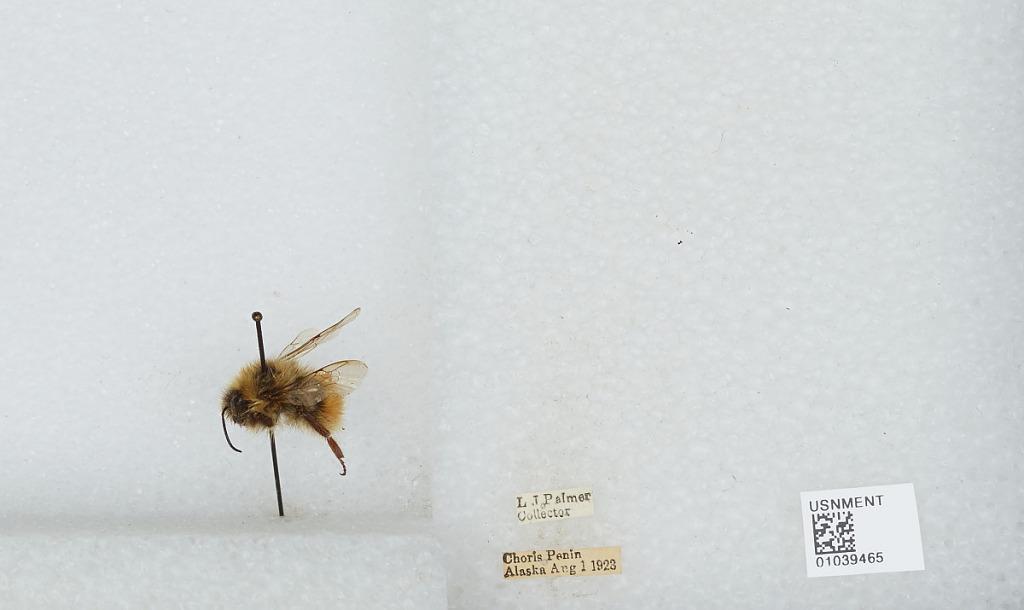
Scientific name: Bombus (Pyrobombus) sylvicola Kirby
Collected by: L. Palmer
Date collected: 1923-8-1
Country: United States
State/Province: Alaska
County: Northwest Arctic
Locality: Choris Peninsula
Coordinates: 66.2847, -161.881